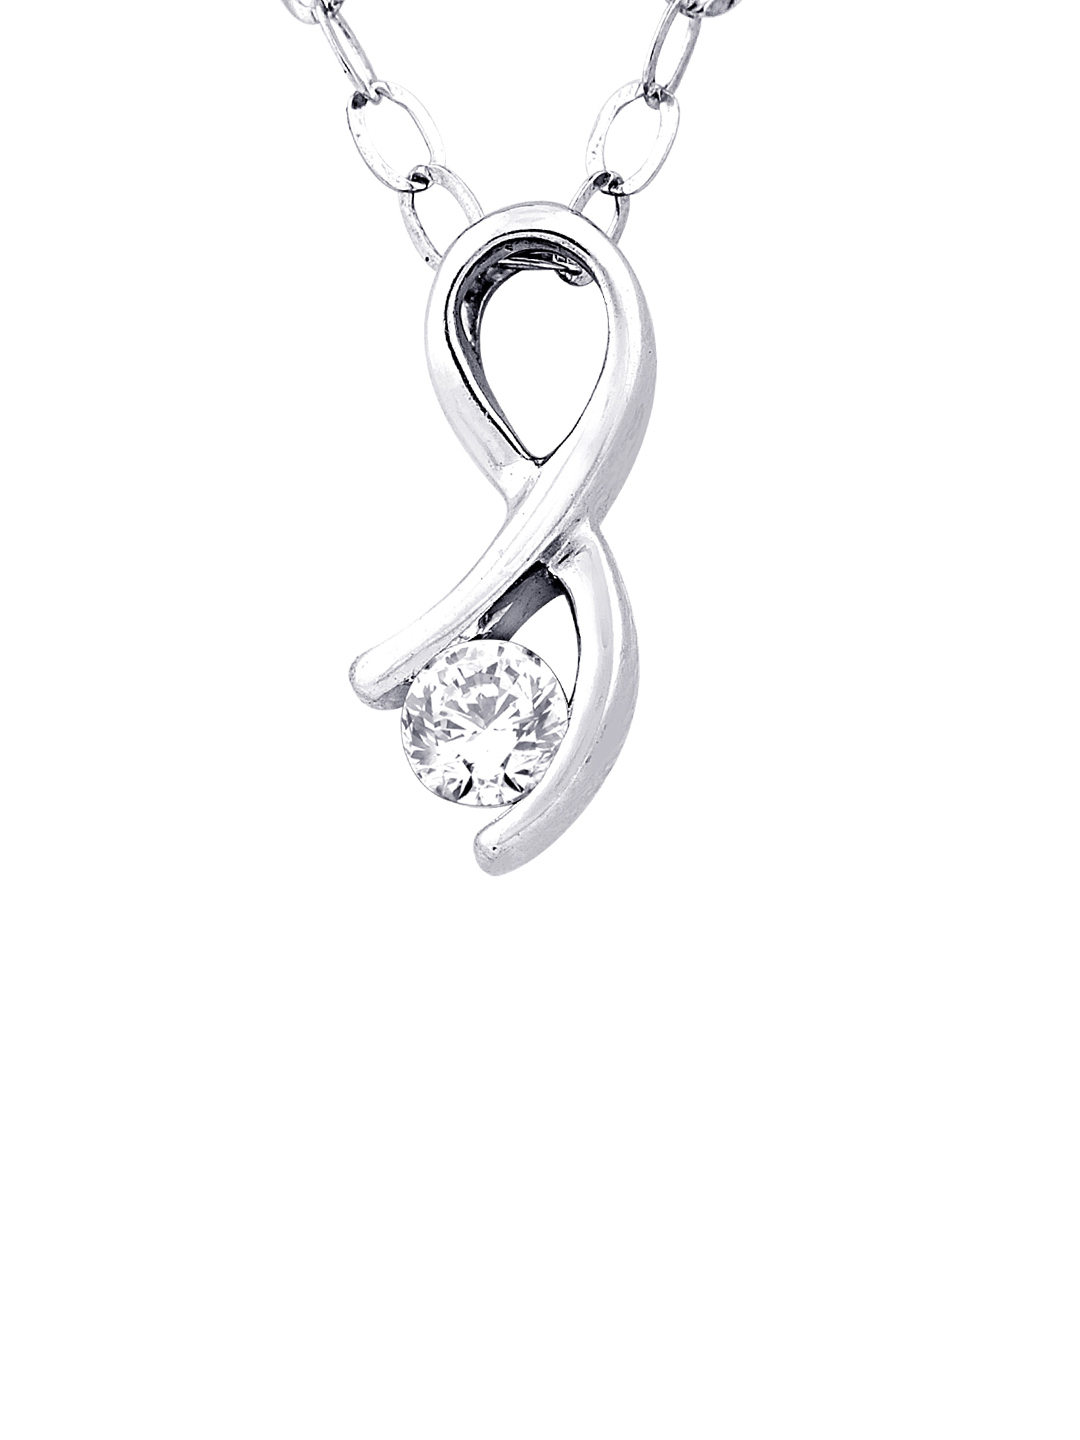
Lucera Women Silver Pendant
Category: Accessories / Jewellery / Pendant
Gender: Women
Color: Silver
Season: Summer 2012
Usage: Casual